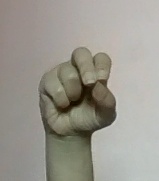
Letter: gaaf